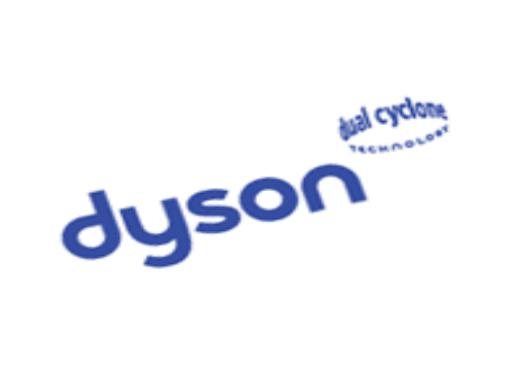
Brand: adyson
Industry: Clothes